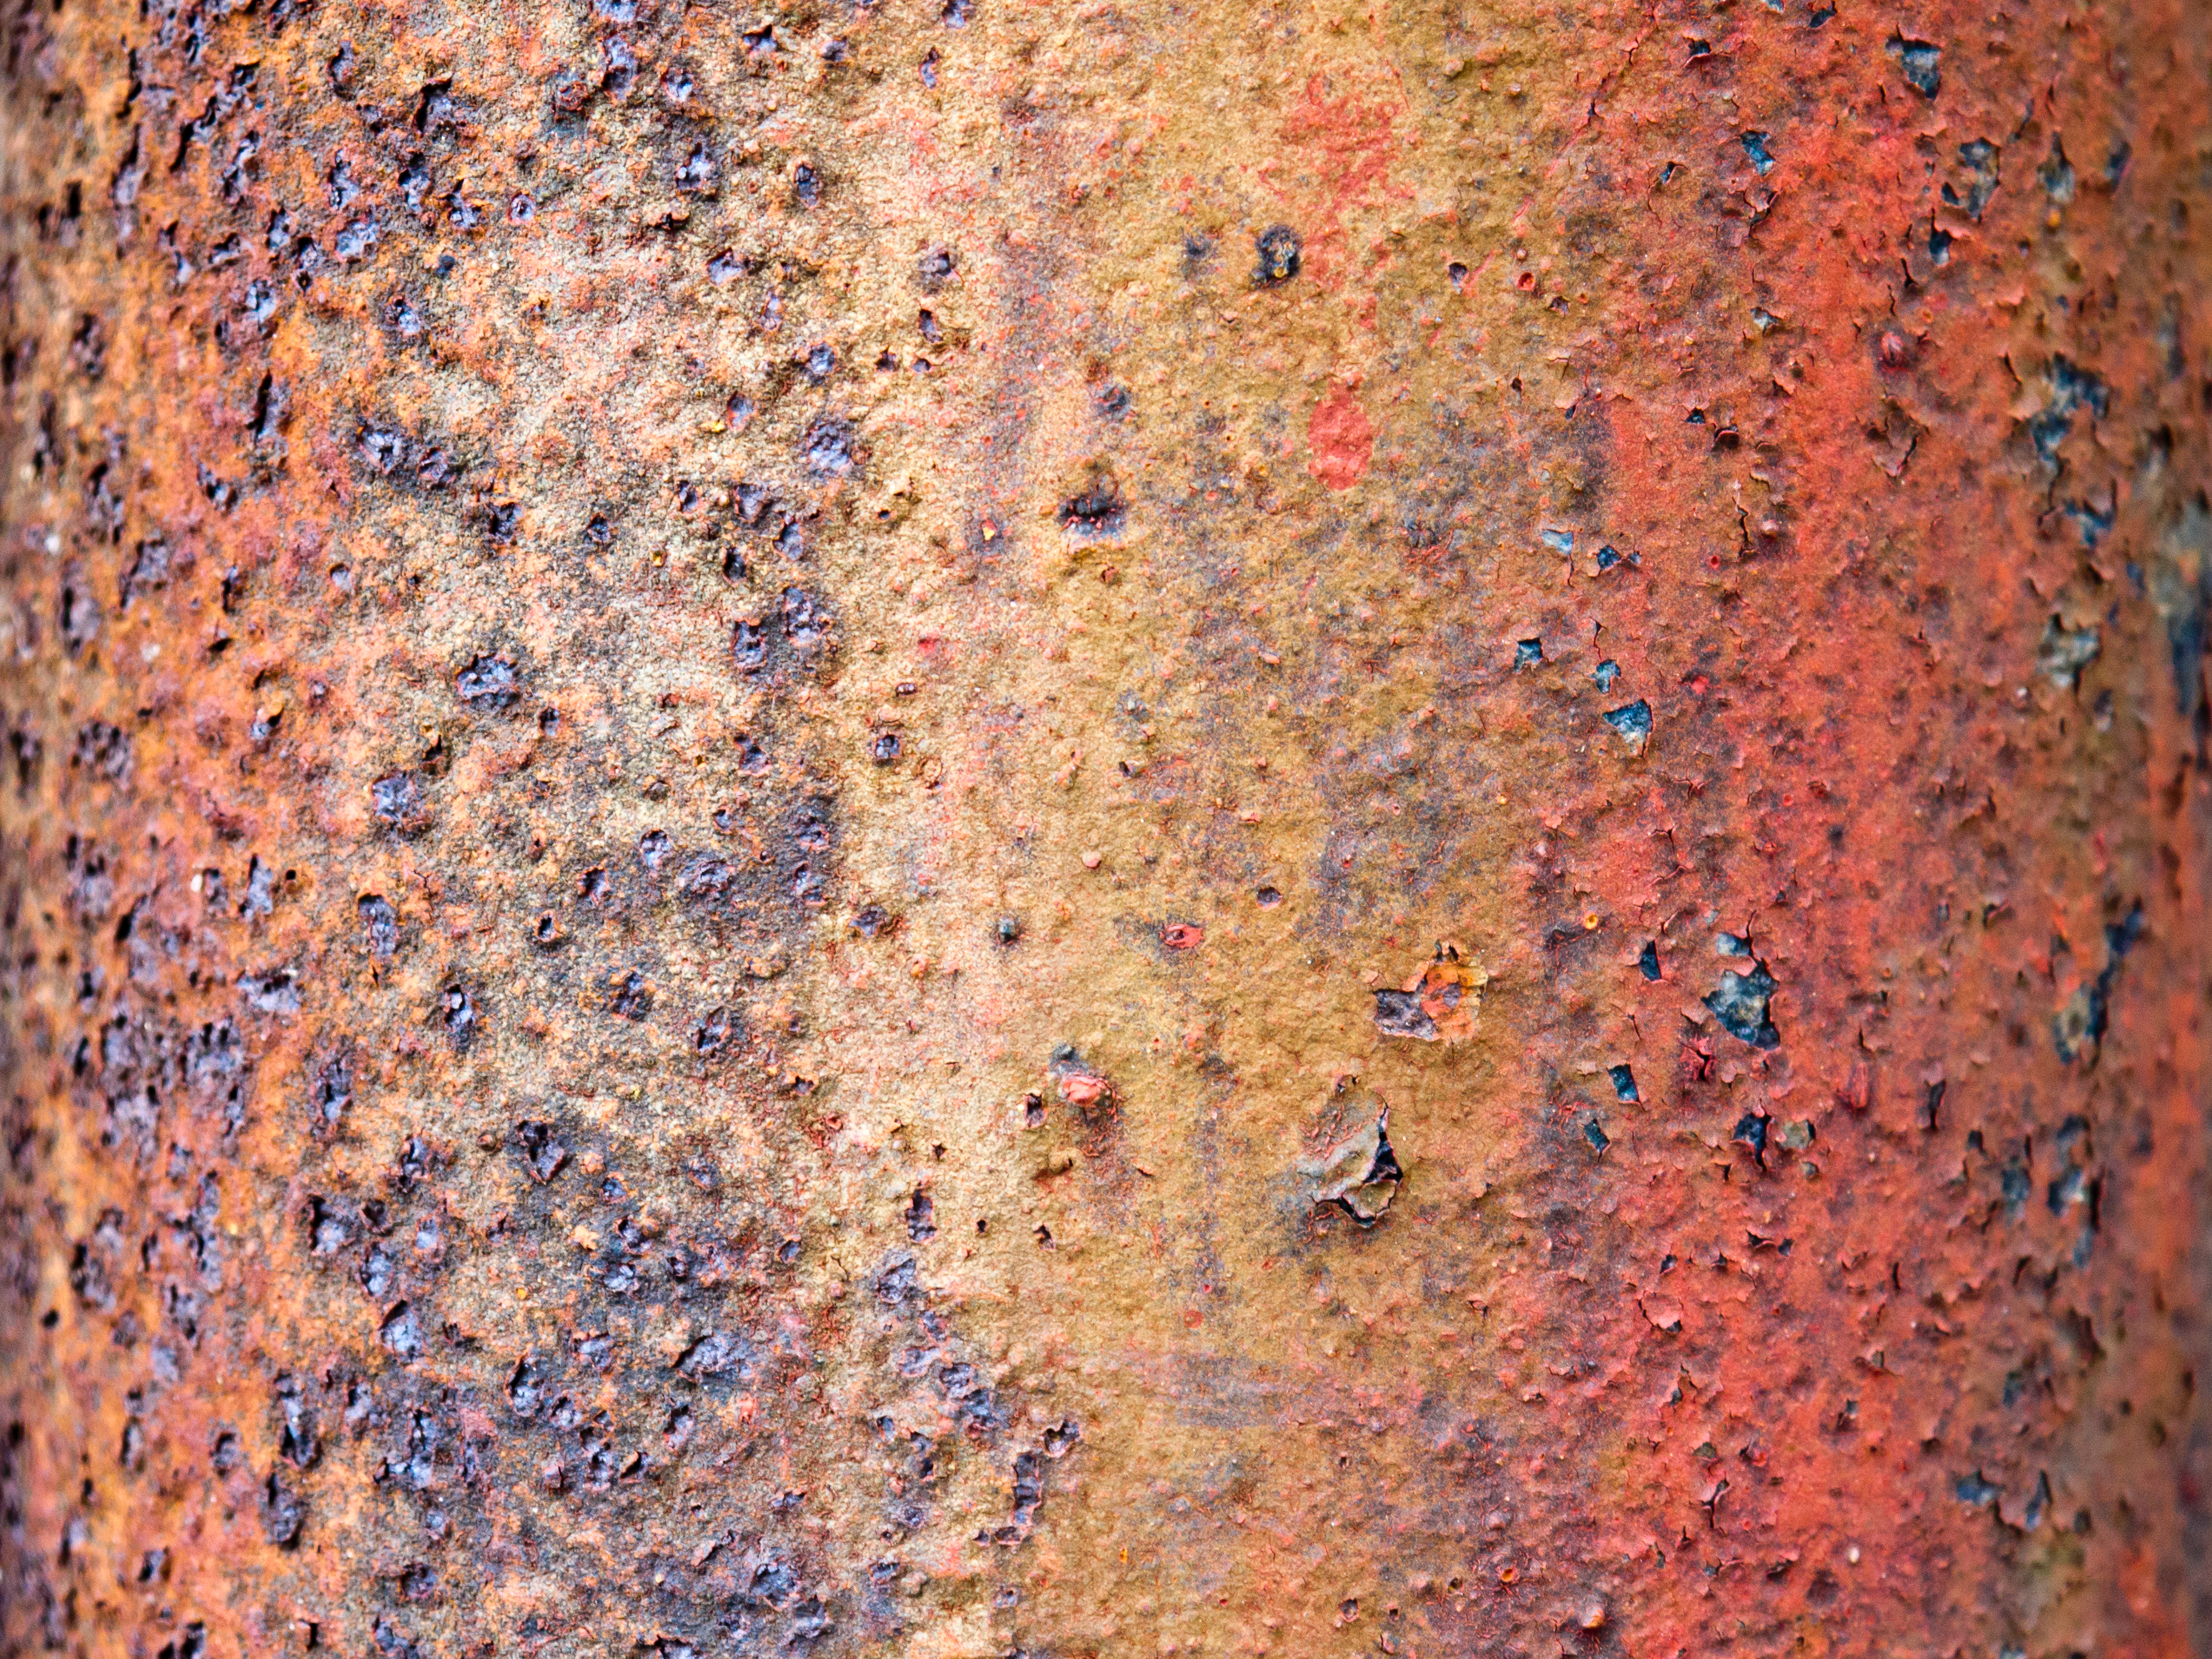
rock, texture, wall, rust, soil, brick, material, colour, 2013, berlin, panasoniclumixg3